Róża Potocka

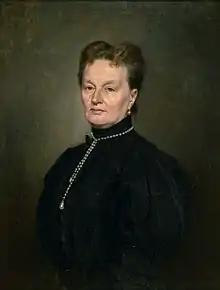
Portrait by , 1906

Countess Róża Potocka (1849–1937) was a Polish noblewoman, landowner and by birth member of the illustrious House of Potocki.